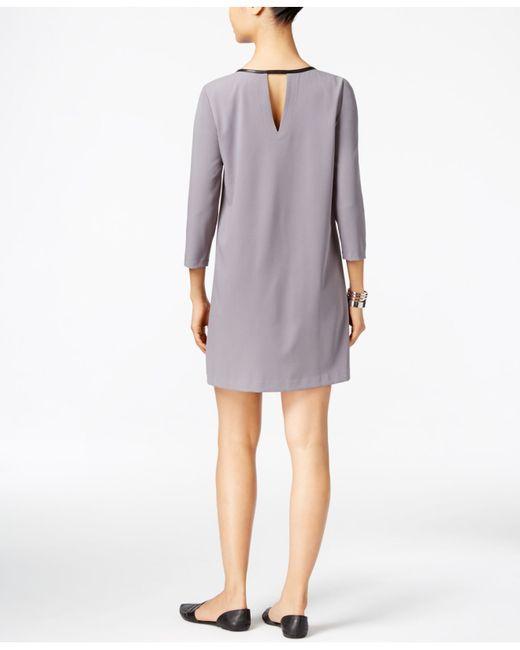
Graues Midikleid mit langen Ärmeln für Damen